1999 Giro d'Italia

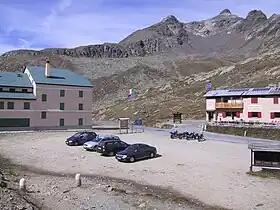
The Passo di Gavia was the "Cima Coppi" for the 1999 edition of the Giro.

Four different jerseys were worn during the 1999 Giro d'Italia. The leader of the general classification – calculated by adding the stage finish times of each rider, and allowing time bonuses for the first three finishers on mass-start stages – wore a pink jersey. This classification is the most important of the race, and its winner is considered as the winner of the Giro.